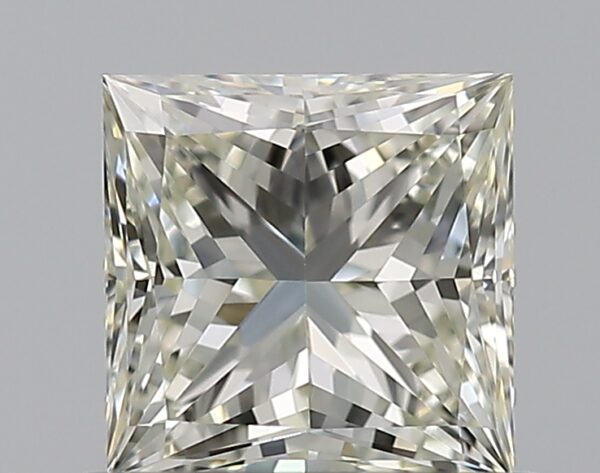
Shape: princess
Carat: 0.72
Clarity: VVS1
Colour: K
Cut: EX
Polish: EX
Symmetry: VG
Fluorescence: N
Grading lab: GIA
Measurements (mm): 4.97 x 4.94 x 3.43